Kansas City Symphony

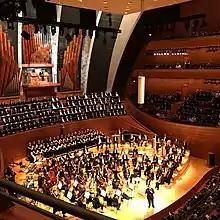
The Kansas City Symphony prepares to perform in Helzberg Hall at the Kauffman Center for the Performing Arts

The Kansas City Symphony (KCS) is an American symphony orchestra based in Kansas City, Missouri. The orchestra is resident at the Kauffman Center for the Performing Arts. The orchestra performs a 42-week season, and is also the accompanying orchestra for the Lyric Opera of Kansas City and the Kansas City Ballet.